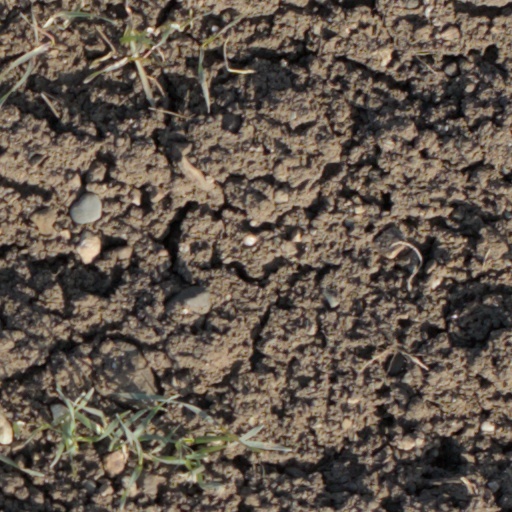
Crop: wheat